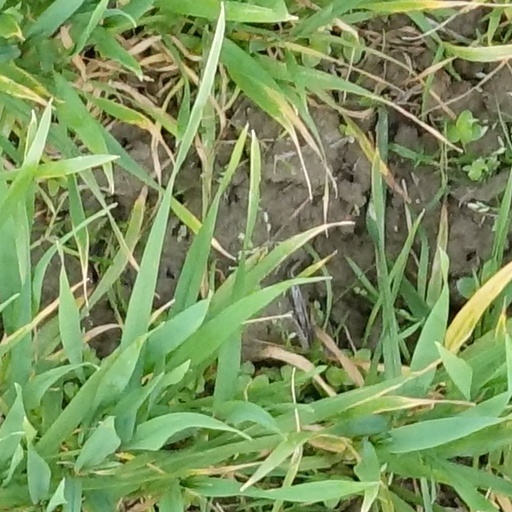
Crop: wheat